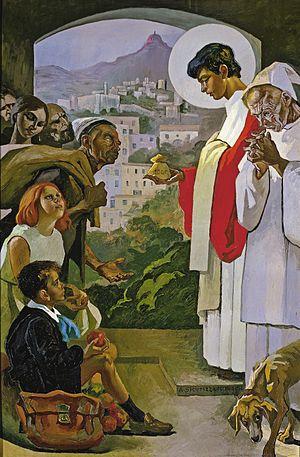
Antonio Sicurezza est un peintre italien actif en bas-Latium et représentatif de l’art contemporain.